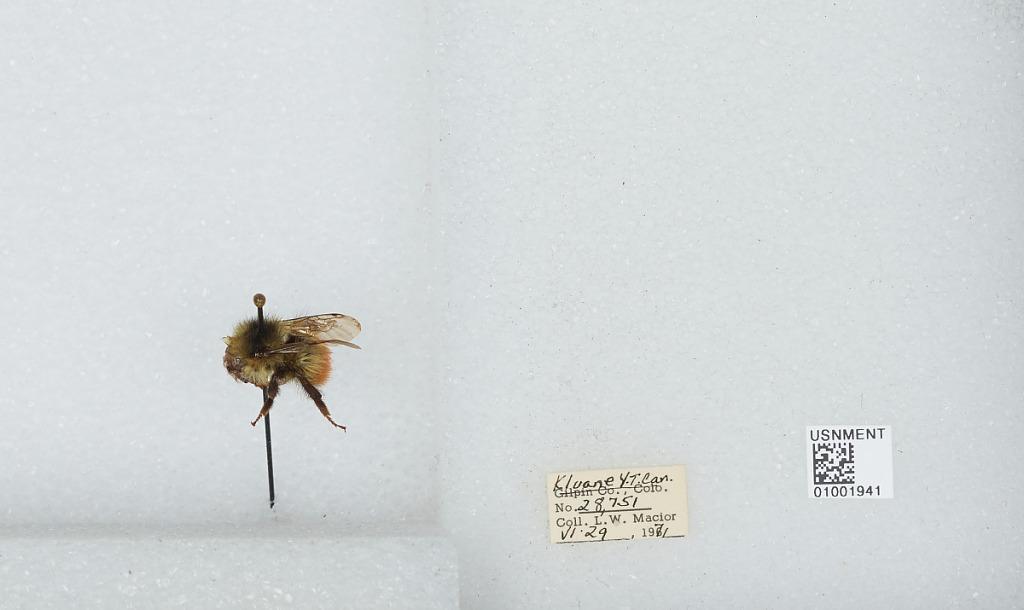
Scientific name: Bombus (Pyrobombus) flavifrons Cresson
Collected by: L. Macior
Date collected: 1971-6-29
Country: Canada
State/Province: Yukon Territory
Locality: Kluane
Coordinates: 60.75, -139.5